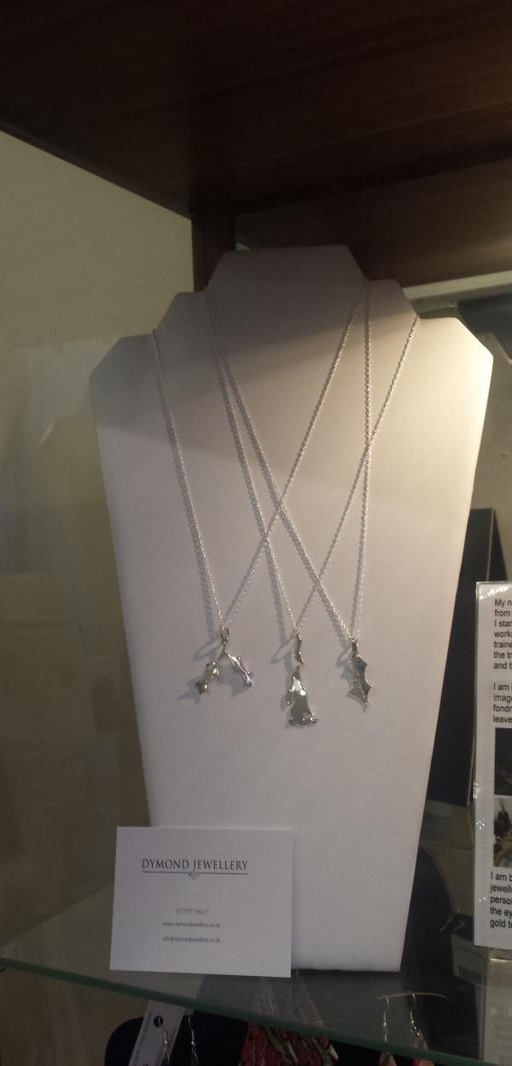
new to the gift shop .